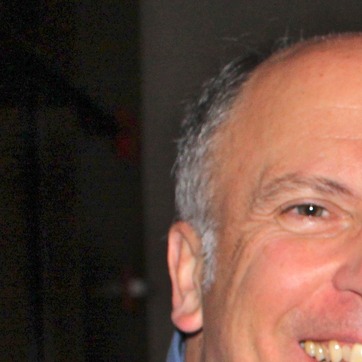
Material: hair